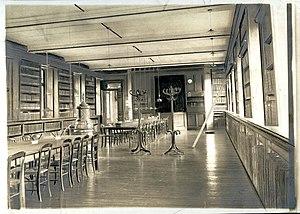
La bibliothèque municipale du Havre, dans le Lycée François Ier, rue Ancelot, en 1909
La Bibliothèque municipale du Havre est une Bibliothèque municipale classée constituée d’un réseau de 8 établissements, 8 relais lecture et 1 bibliobus répartis sur le territoire de la ville du Havre.